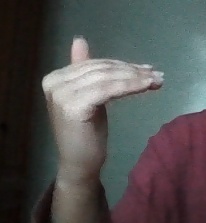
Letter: khaa